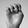
ASL letter: E